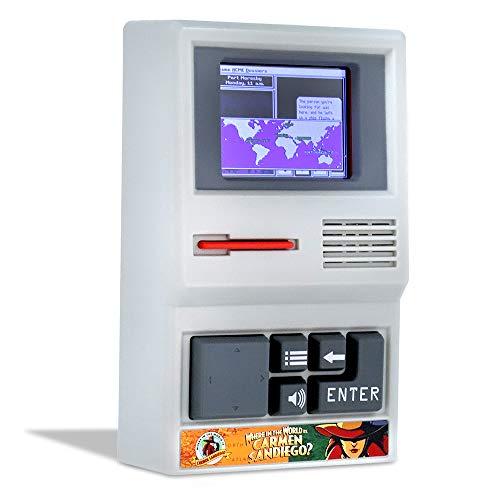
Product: Basic Fun Carmen Sandiego Handheld Electronic Game
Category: Toys & Games | Games & Accessories | Handheld Games
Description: True to the original - based on the iconic computer game.
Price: $19.99
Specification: ProductDimensions:2x3.5x6inches|ItemWeight:13.4ounces|ShippingWeight:13.4ounces(Viewshippingratesandpolicies)|ASIN:B07PRYTWPP|Itemmodelnumber:09613|Manufacturerrecommendedage:8-15years|Batteries:3AAbatteriesrequired.(included)